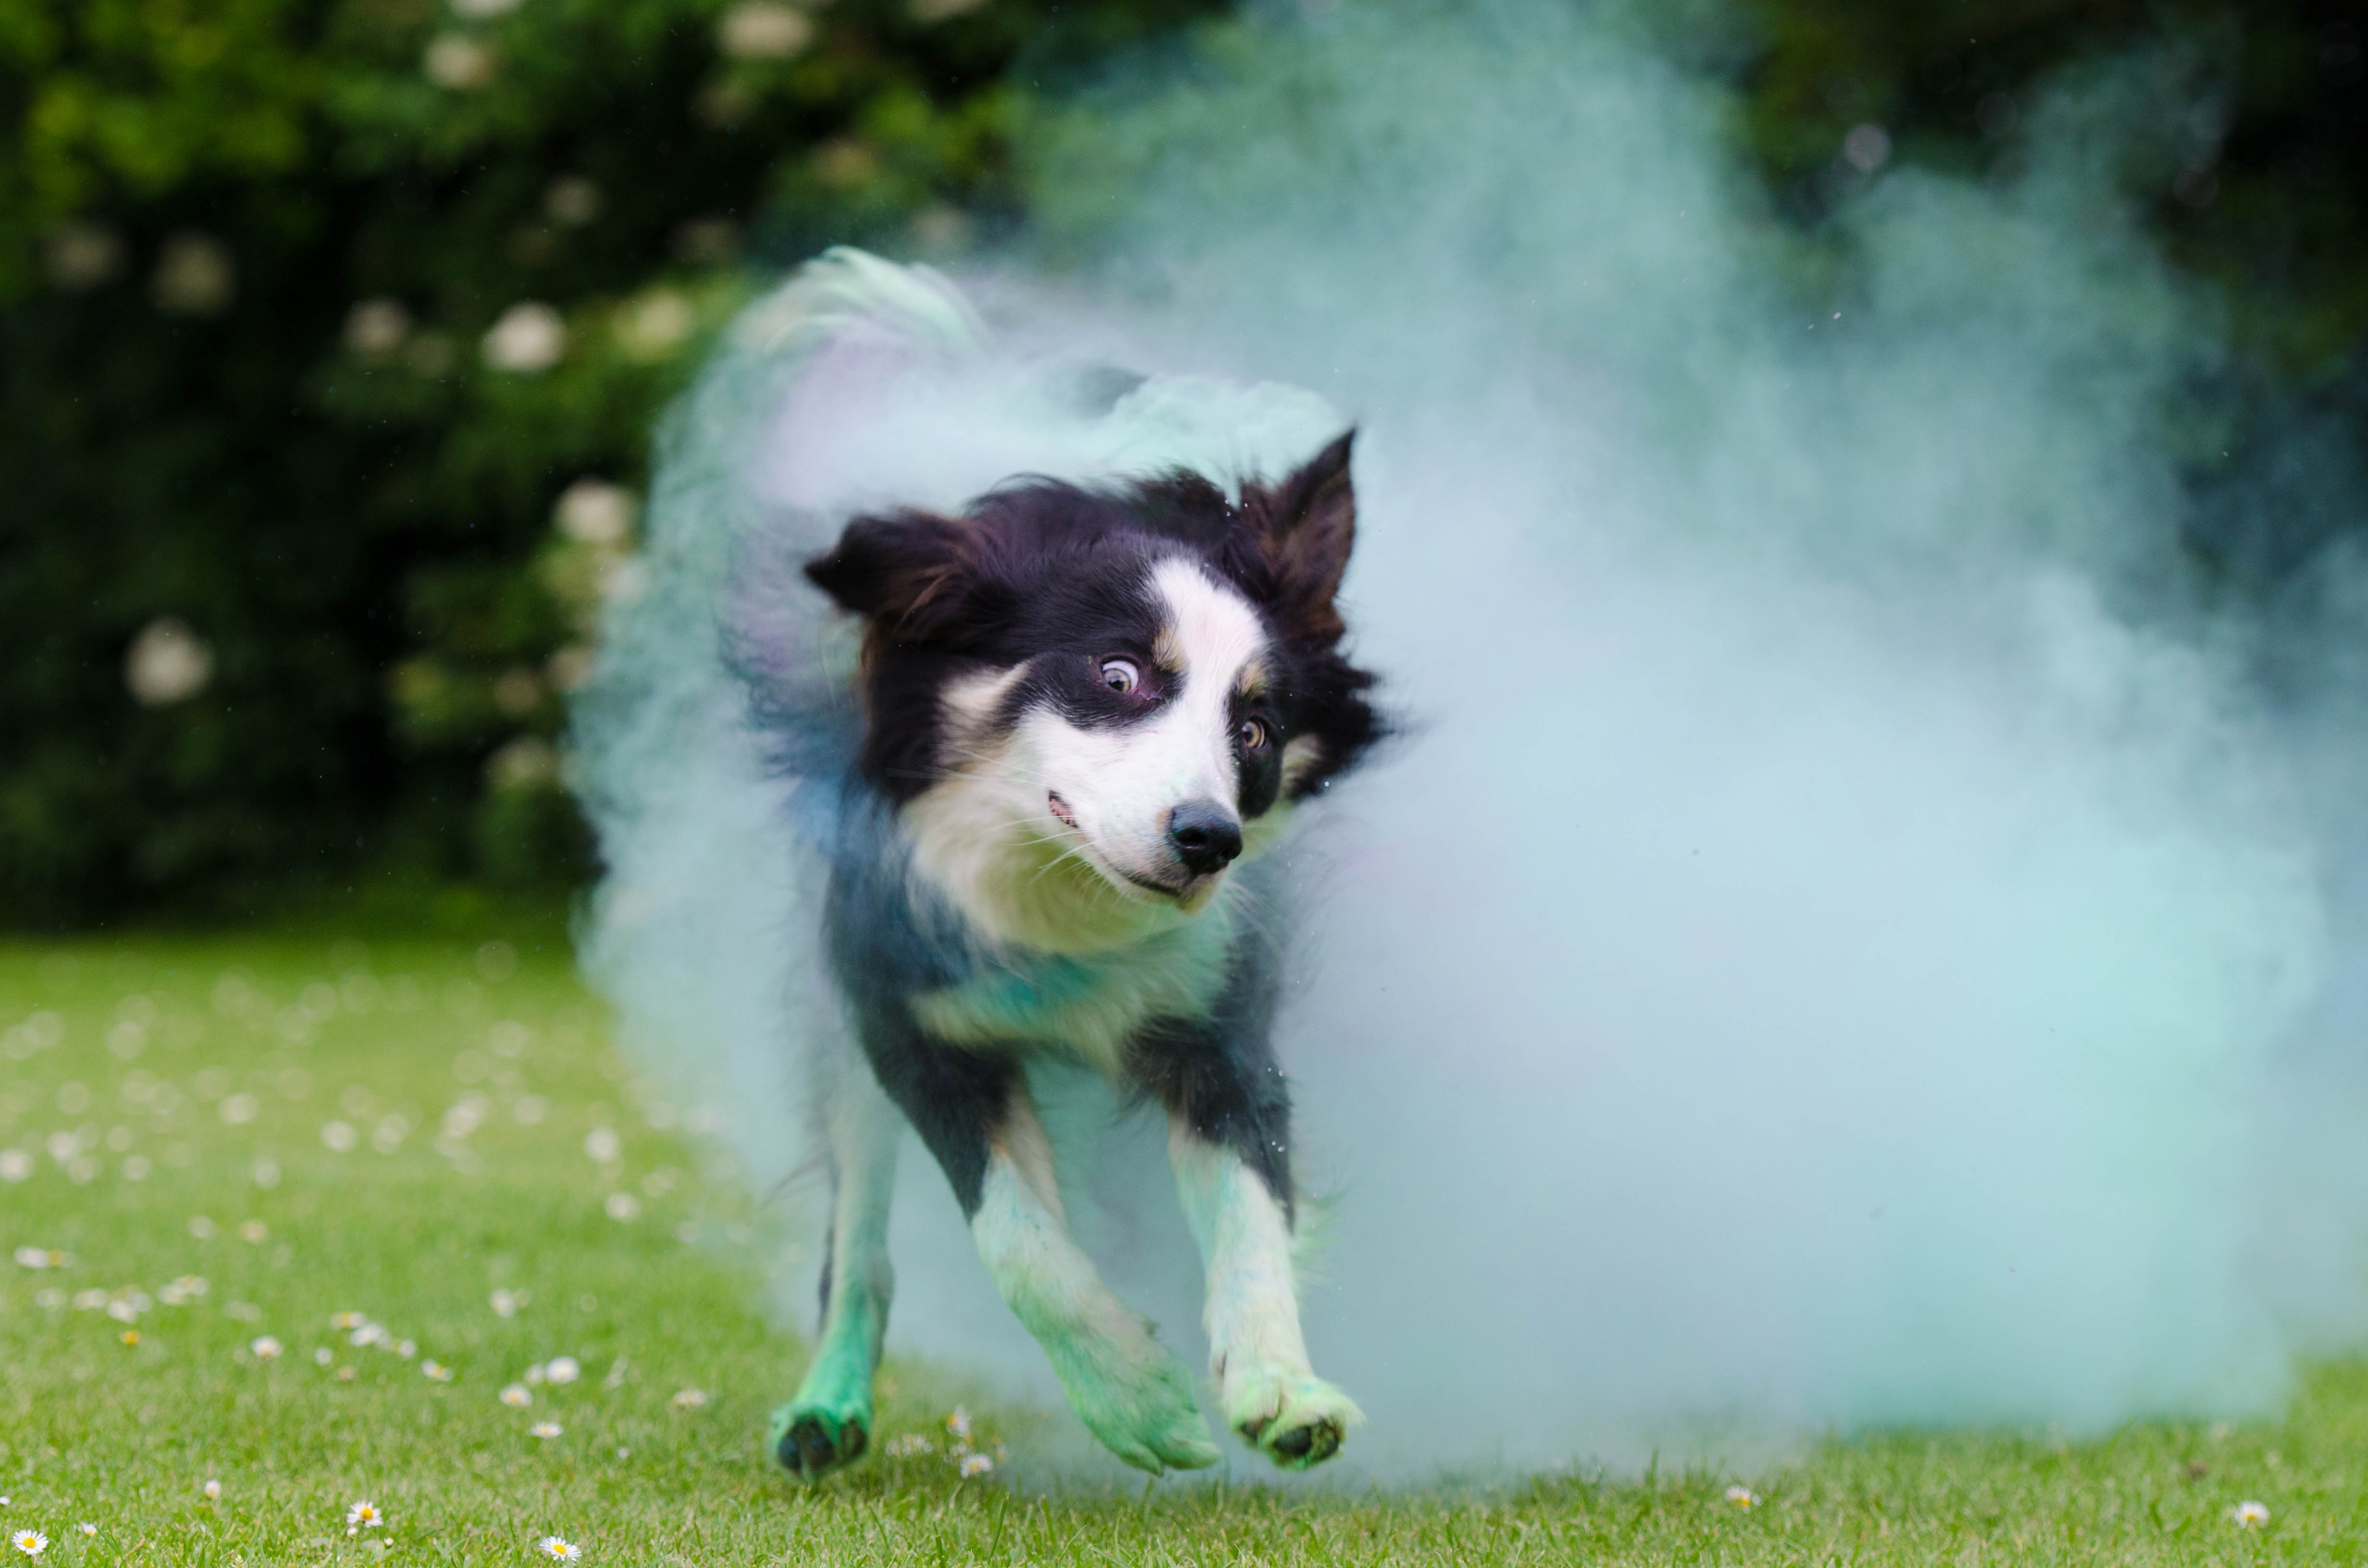
dog, collie, mammal, border collie, vertebrate, dog breed, british sheepdog, australian shepherd, running dog, shetland sheepdog, dog like mammal, dog breed group, holi colour